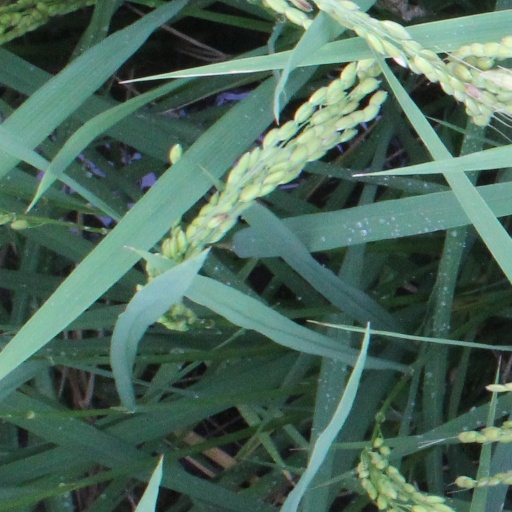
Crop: rice